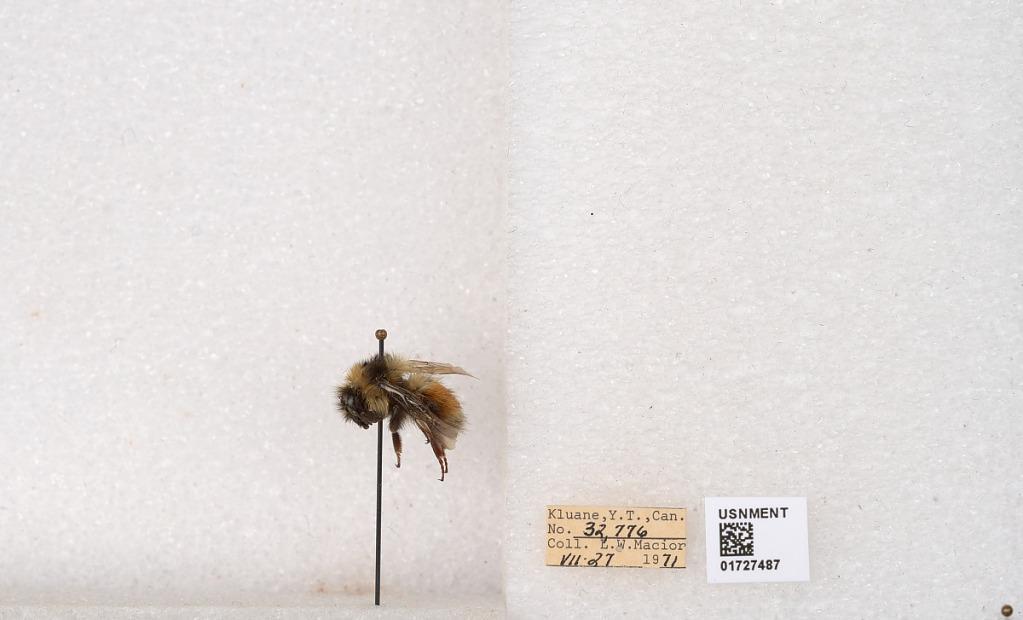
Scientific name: Bombus (Pyrobombus) sylvicola Kirby
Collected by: L. Macior
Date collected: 1971-7-27
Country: Canada
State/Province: Yukon Territory
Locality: Kluane National Park and Reserve
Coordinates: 60.7493, -139.504